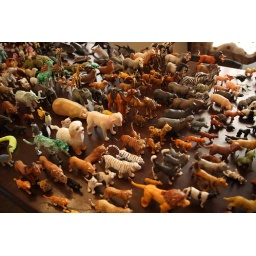
why is there a green cheetah in the animal parade on the dining room table